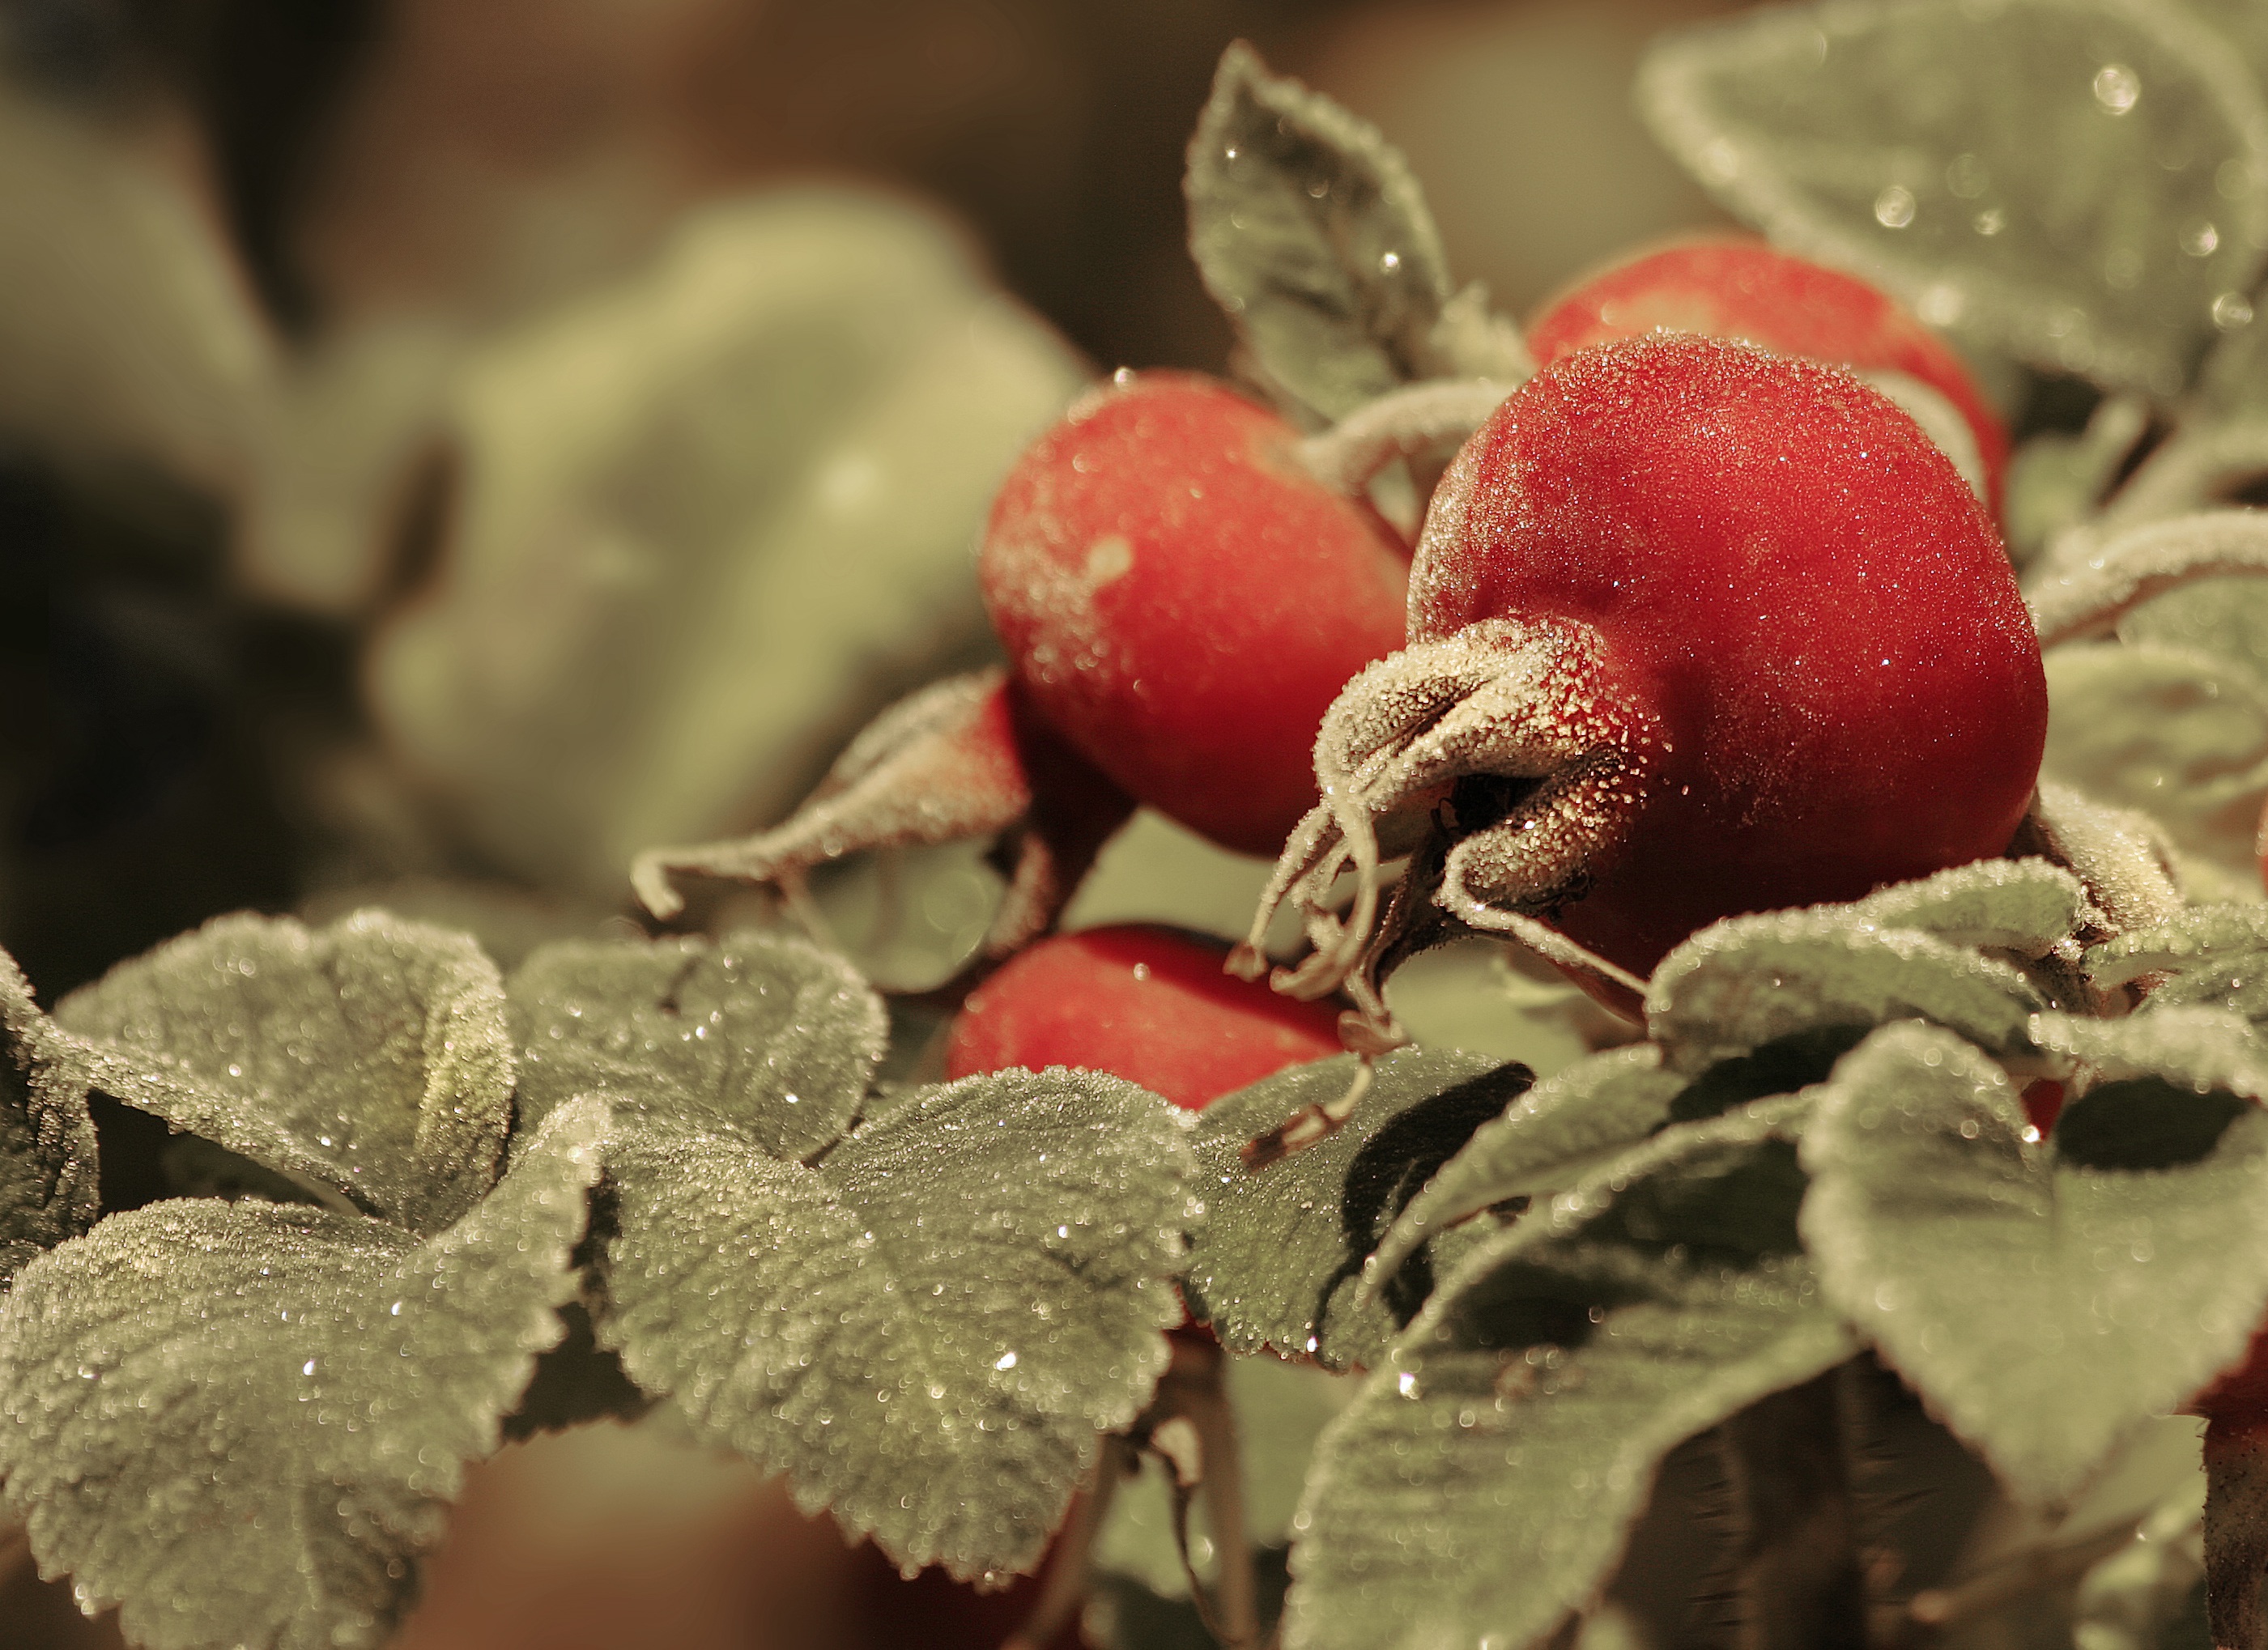
nature, branch, plant, night, photography, fruit, leaf, flower, petal, frost, rose, food, red, produce, autumn, flora, season, close up, wild rose, rose hip, macro photography, dog rose, flowering plant, land plant